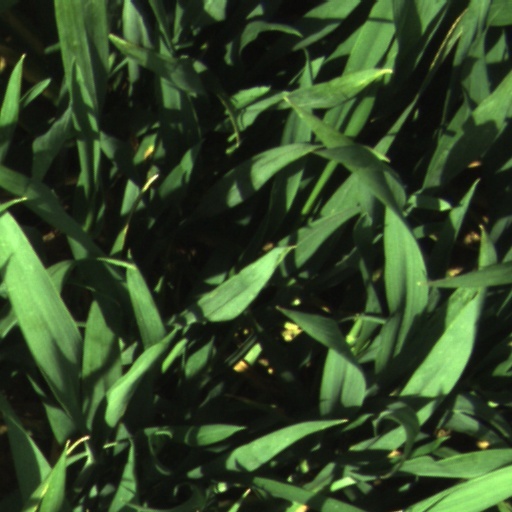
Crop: wheat